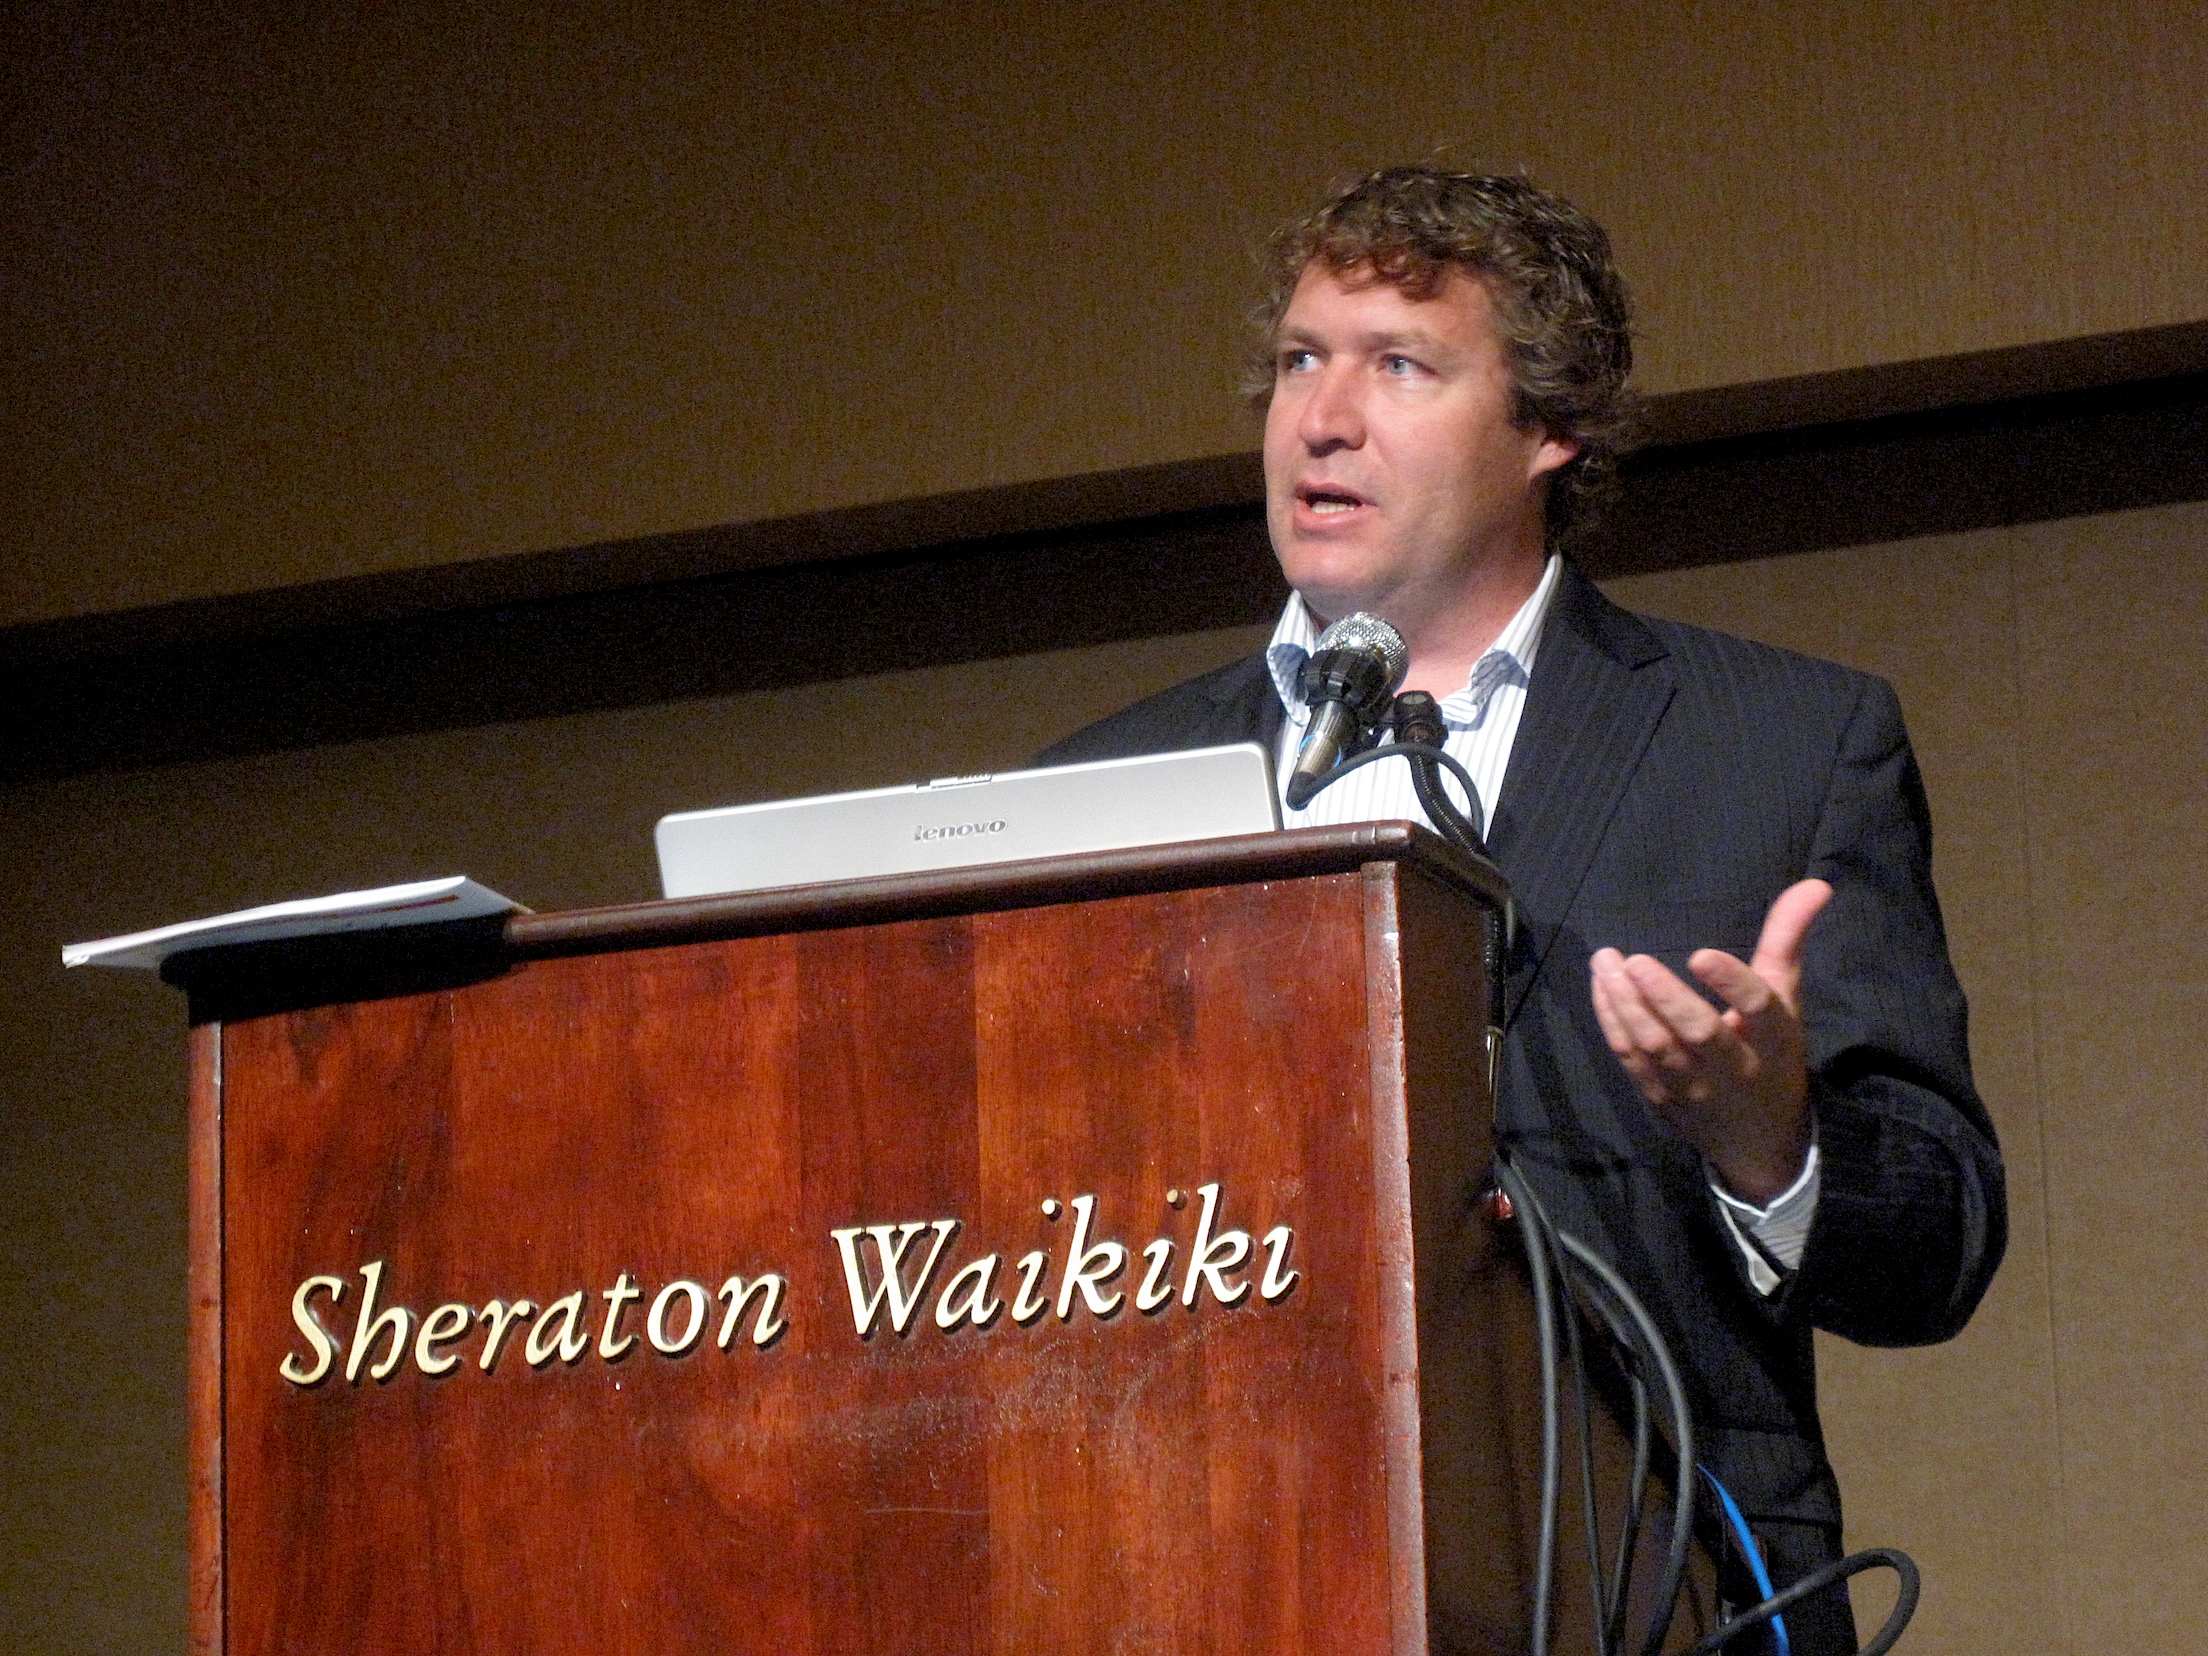
speech, lecture, edmedia, 77285mm, official, orator, academic conference, public speaking